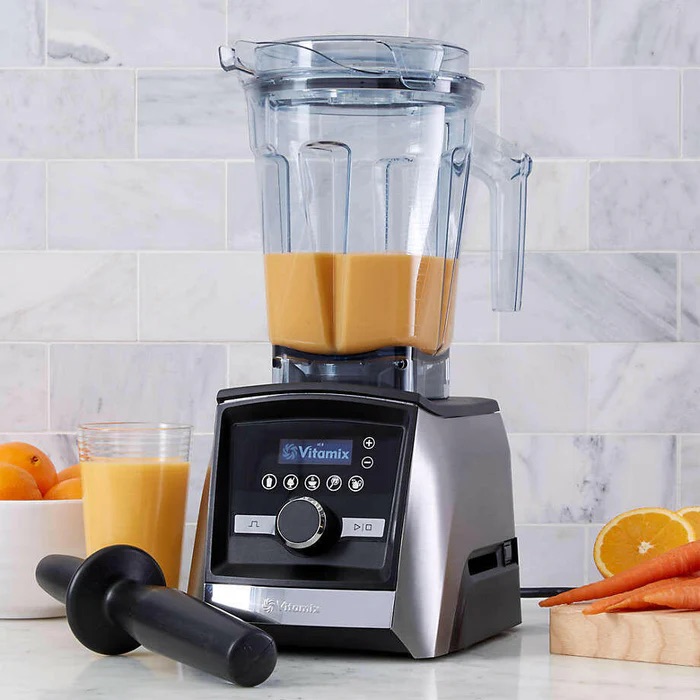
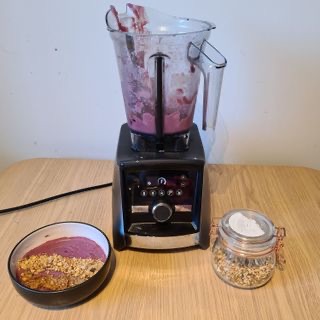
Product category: items_blender
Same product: yes